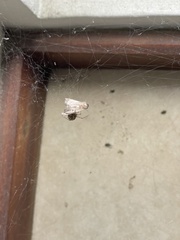
Species: Parasteatoda_tepidariorum